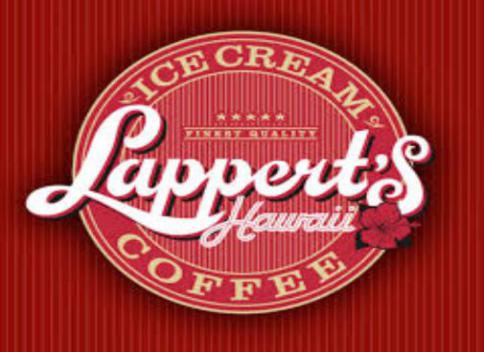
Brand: lappert's
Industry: Food